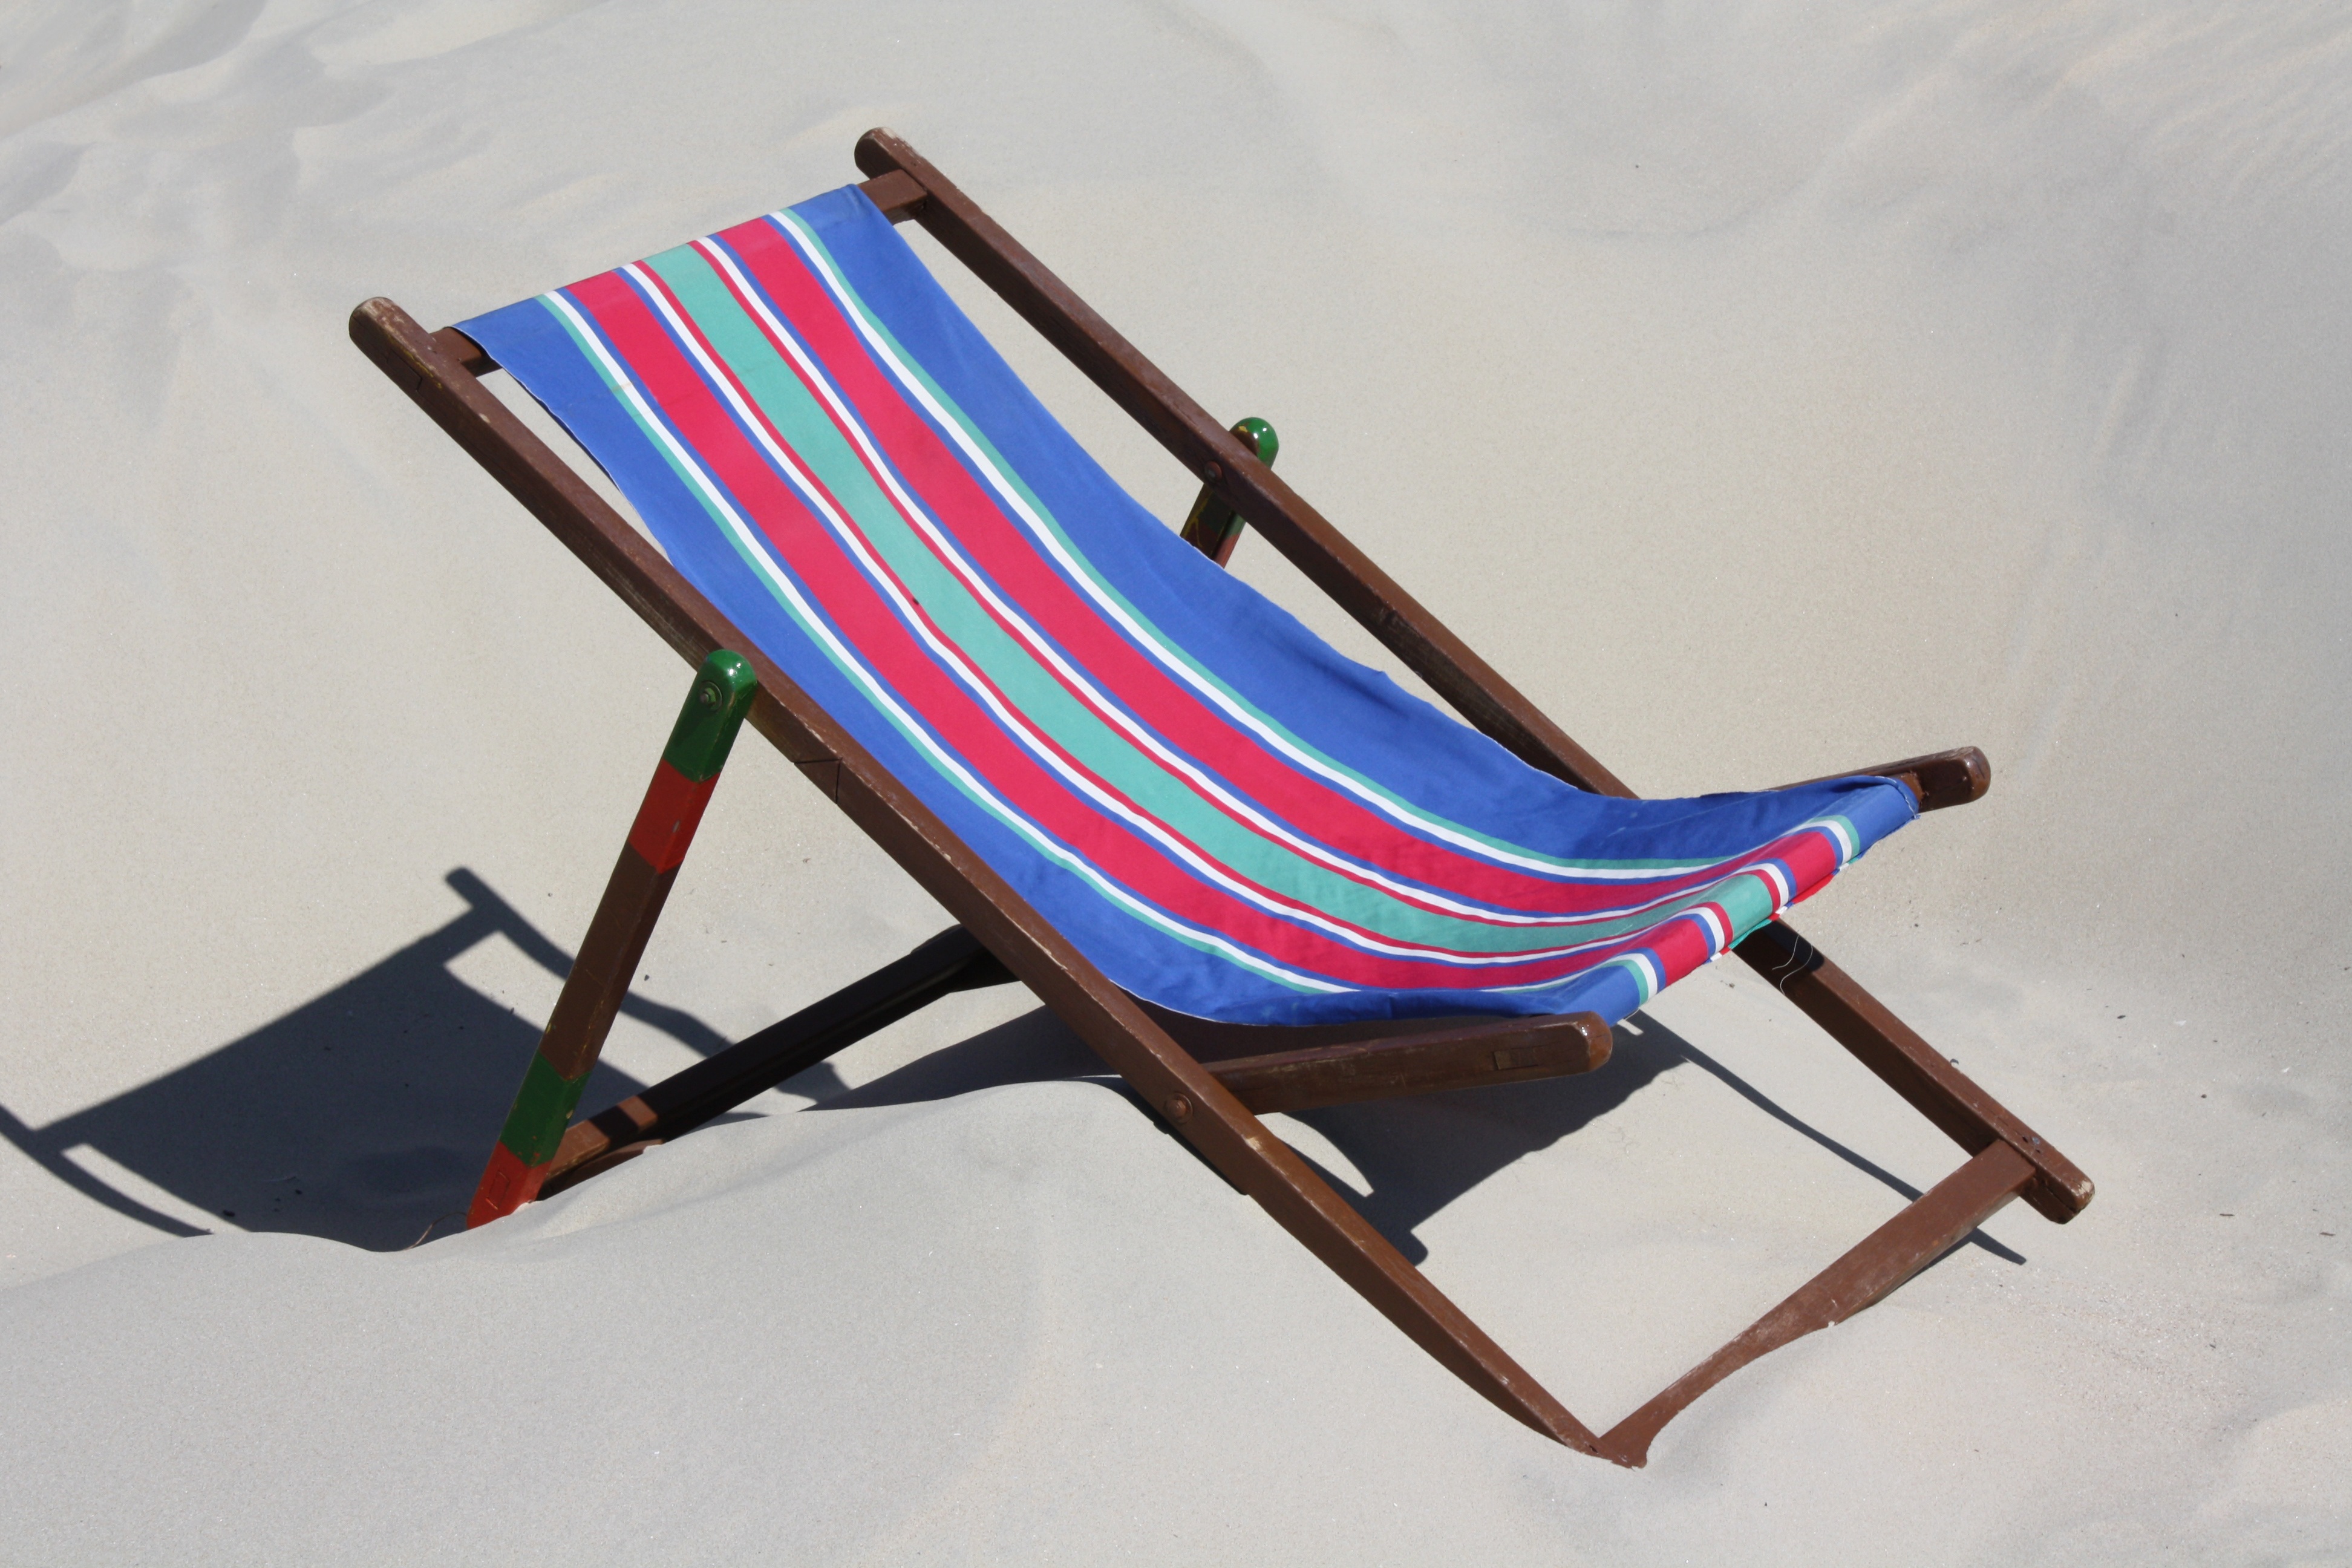
beach, water, sun, chair, summer, vacation, travel, relax, island, furniture, tourism, hammock, product, relaxation, bed, germany, sled, ostfriesland, borkum, beach chair, studio couch